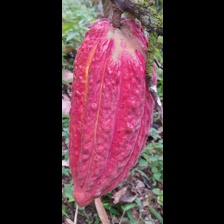
Label: sana